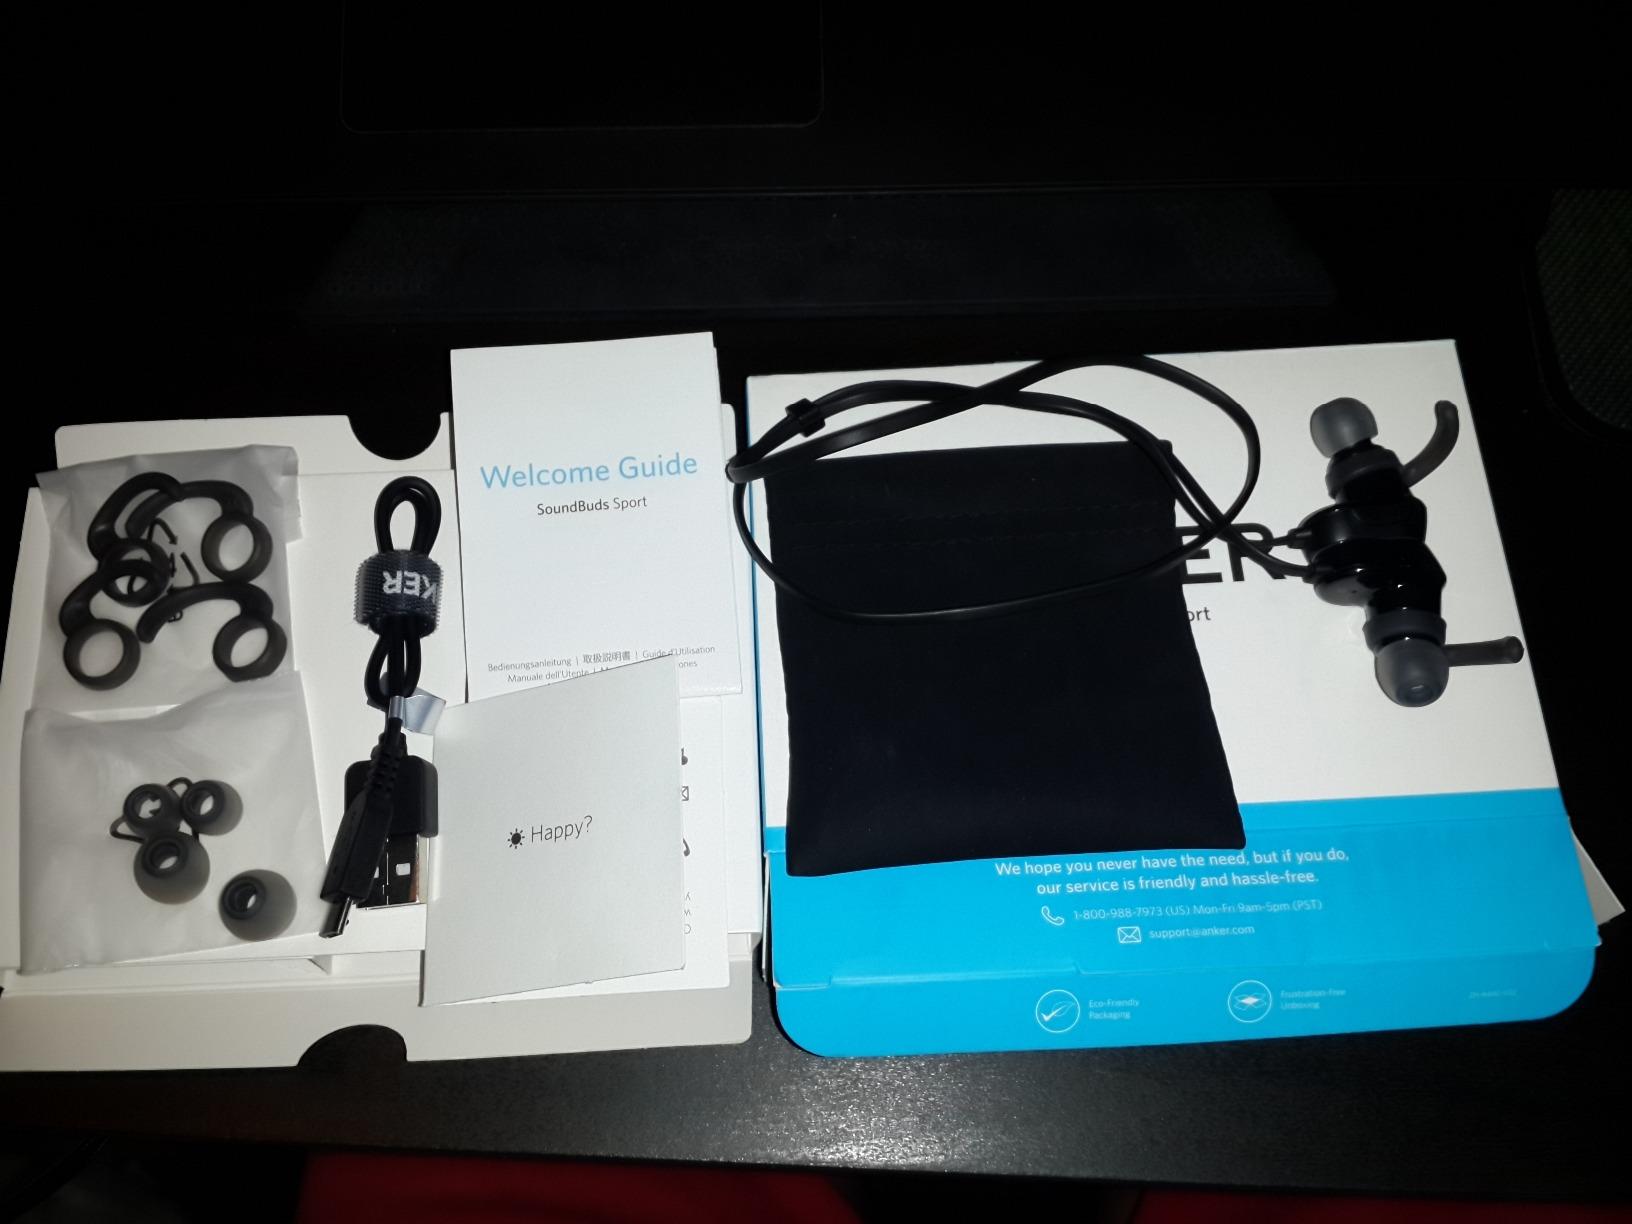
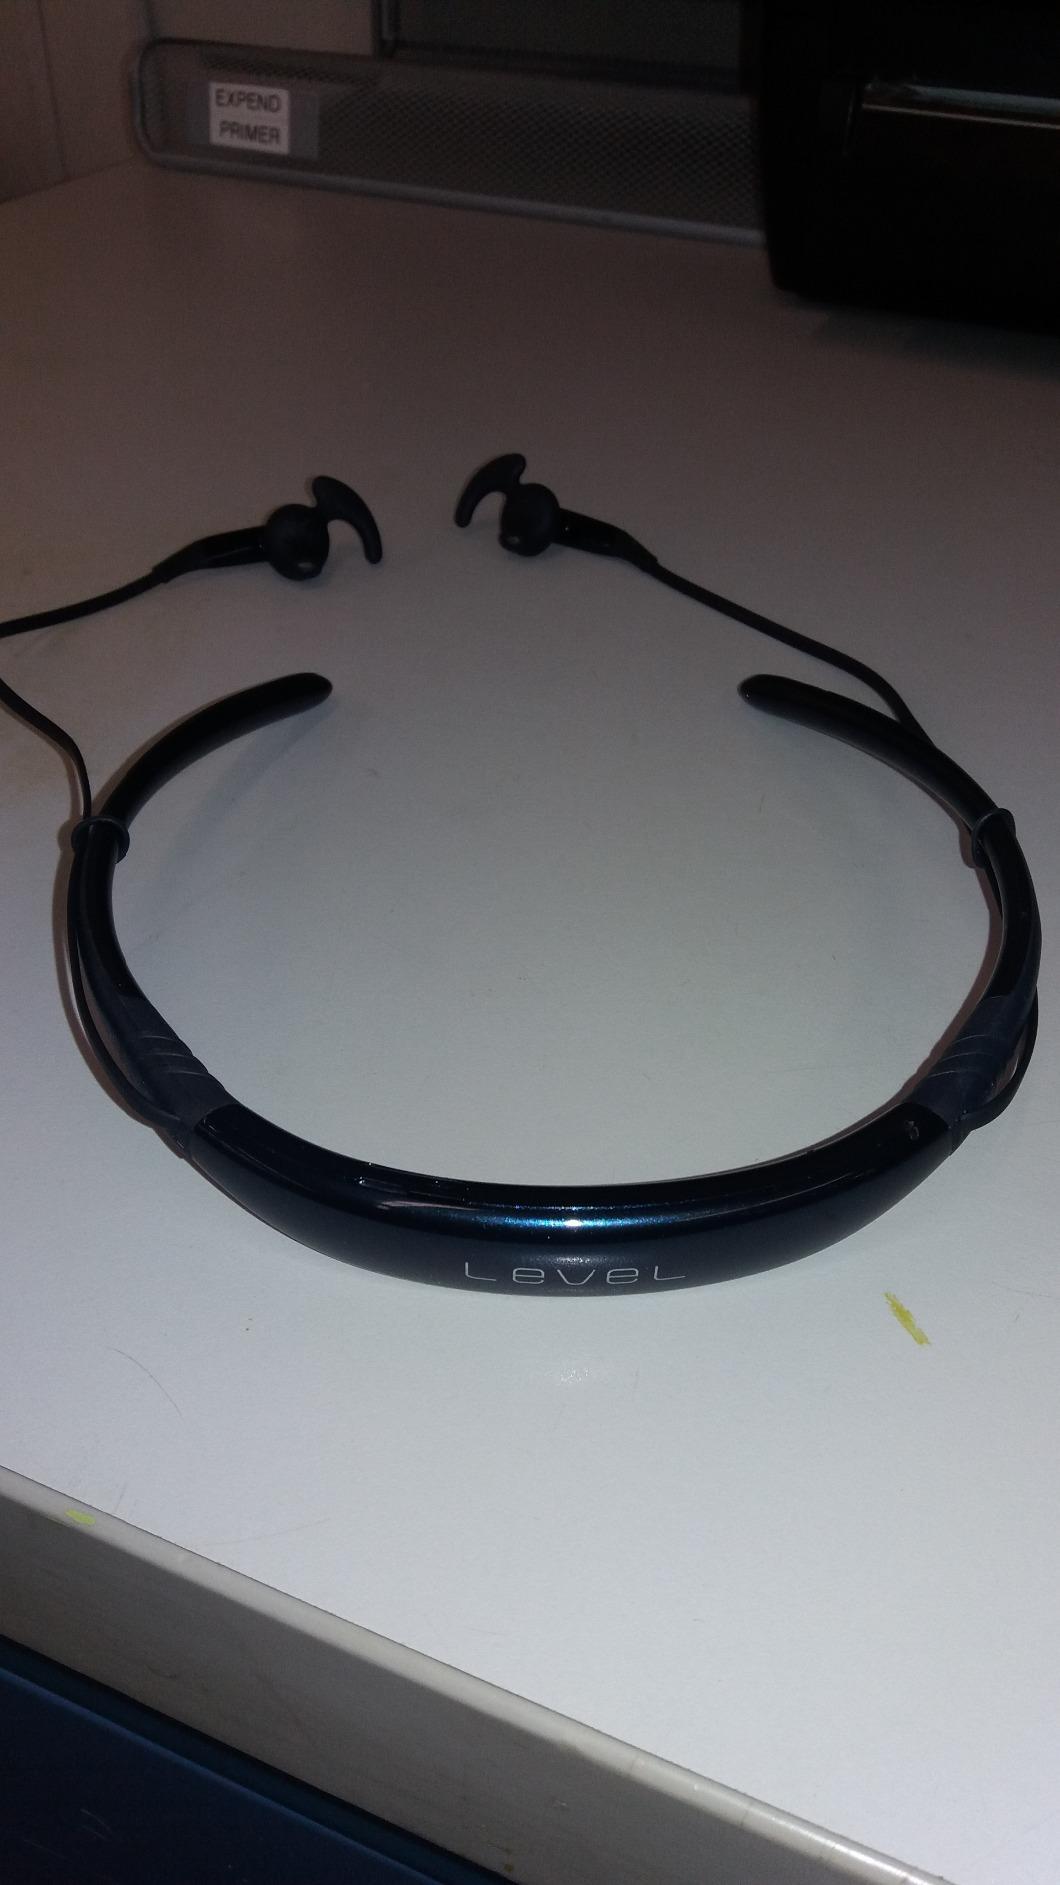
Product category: headphones
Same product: no